Limerick Museum and Archives

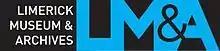
Logo of the joint Limerick Museum and Archives

Limerick Museum and Archives (LM&A) was a partnership between two separate and distinct institutions, the Limerick City Museum and the Limerick Archives, which existed from 2013 and 2017. Both are funded by Limerick City and County Council.